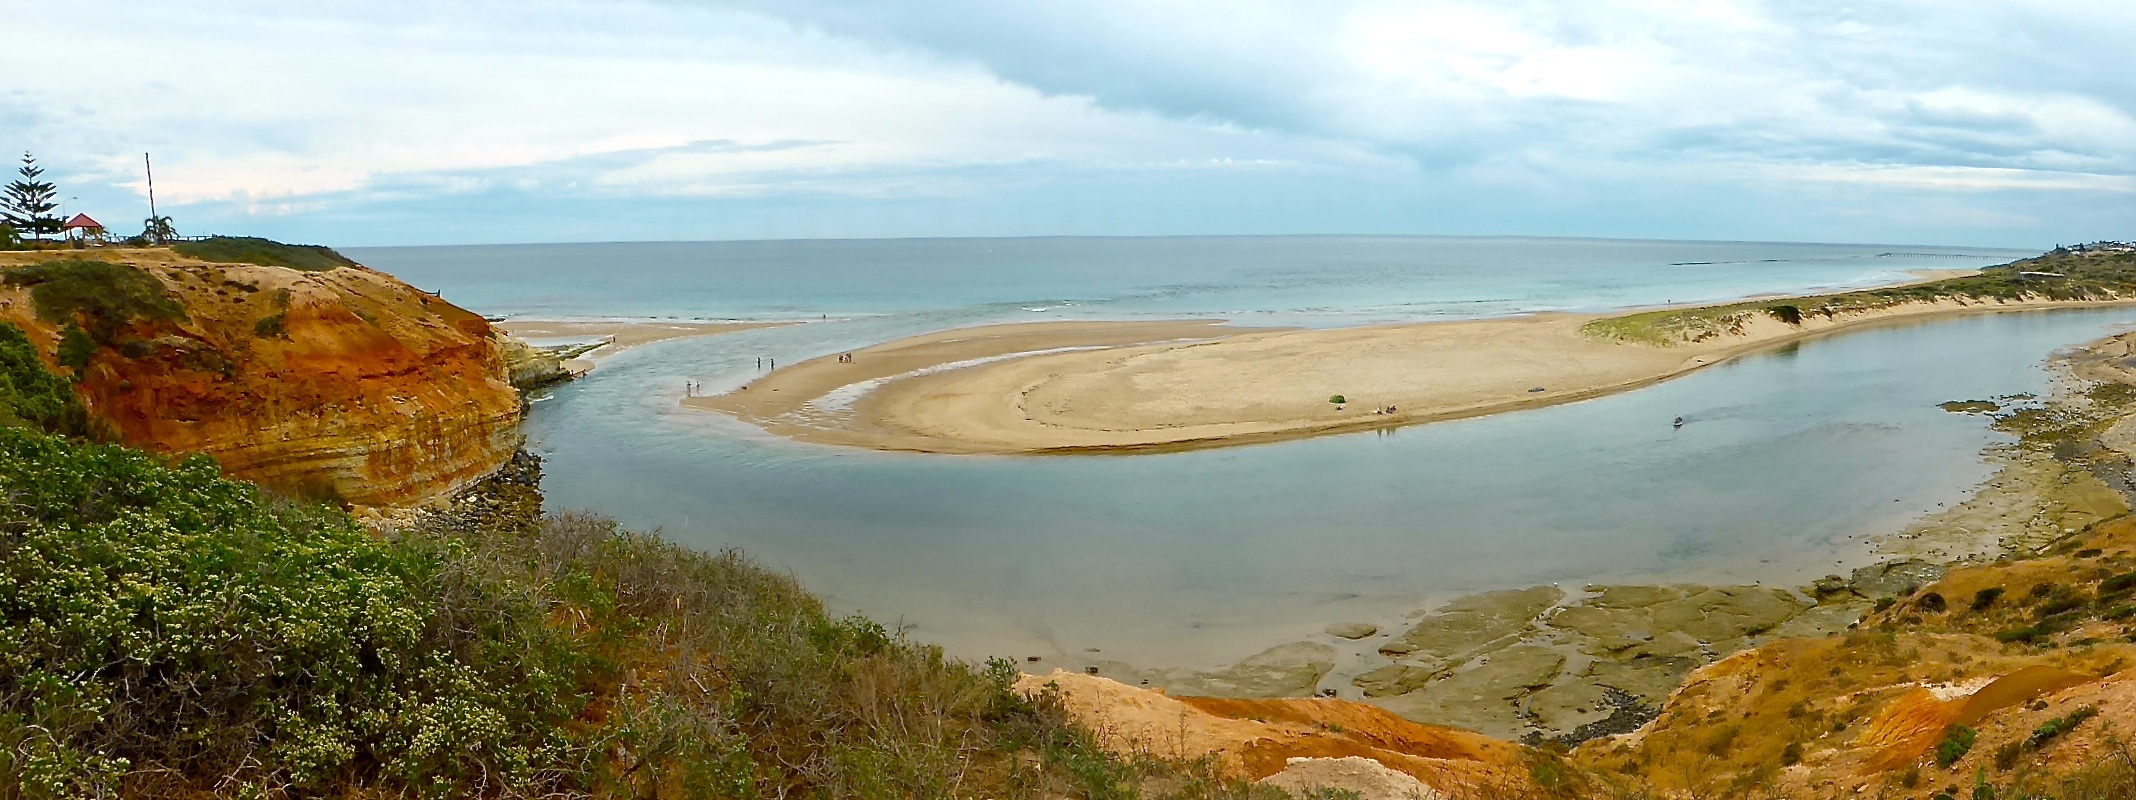
beach, landscape, sea, coast, water, sand, ocean, hill, shore, lake, coastline, cliff, seaside, cove, scenic, seascape, bay, reservoir, terrain, body of water, geology, loch, estuary, cape, landform, onkaparinga, aerial photography, geographical feature, river mouth